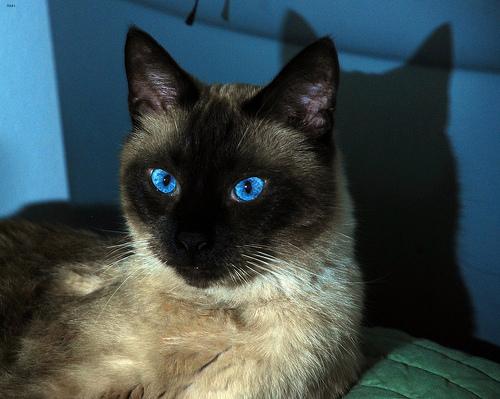
Breed: Siamese